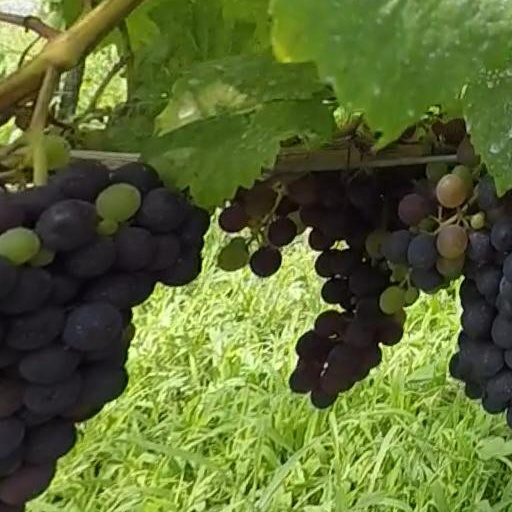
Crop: grape